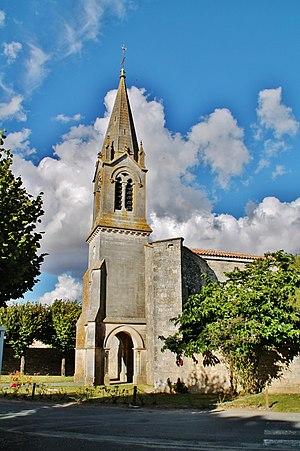
Bourgneuf est une commune du Sud-Ouest de la France située dans le département de la Charente-Maritime.